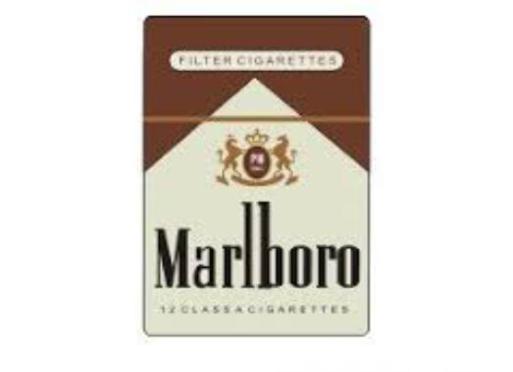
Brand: marlboro
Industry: Necessities